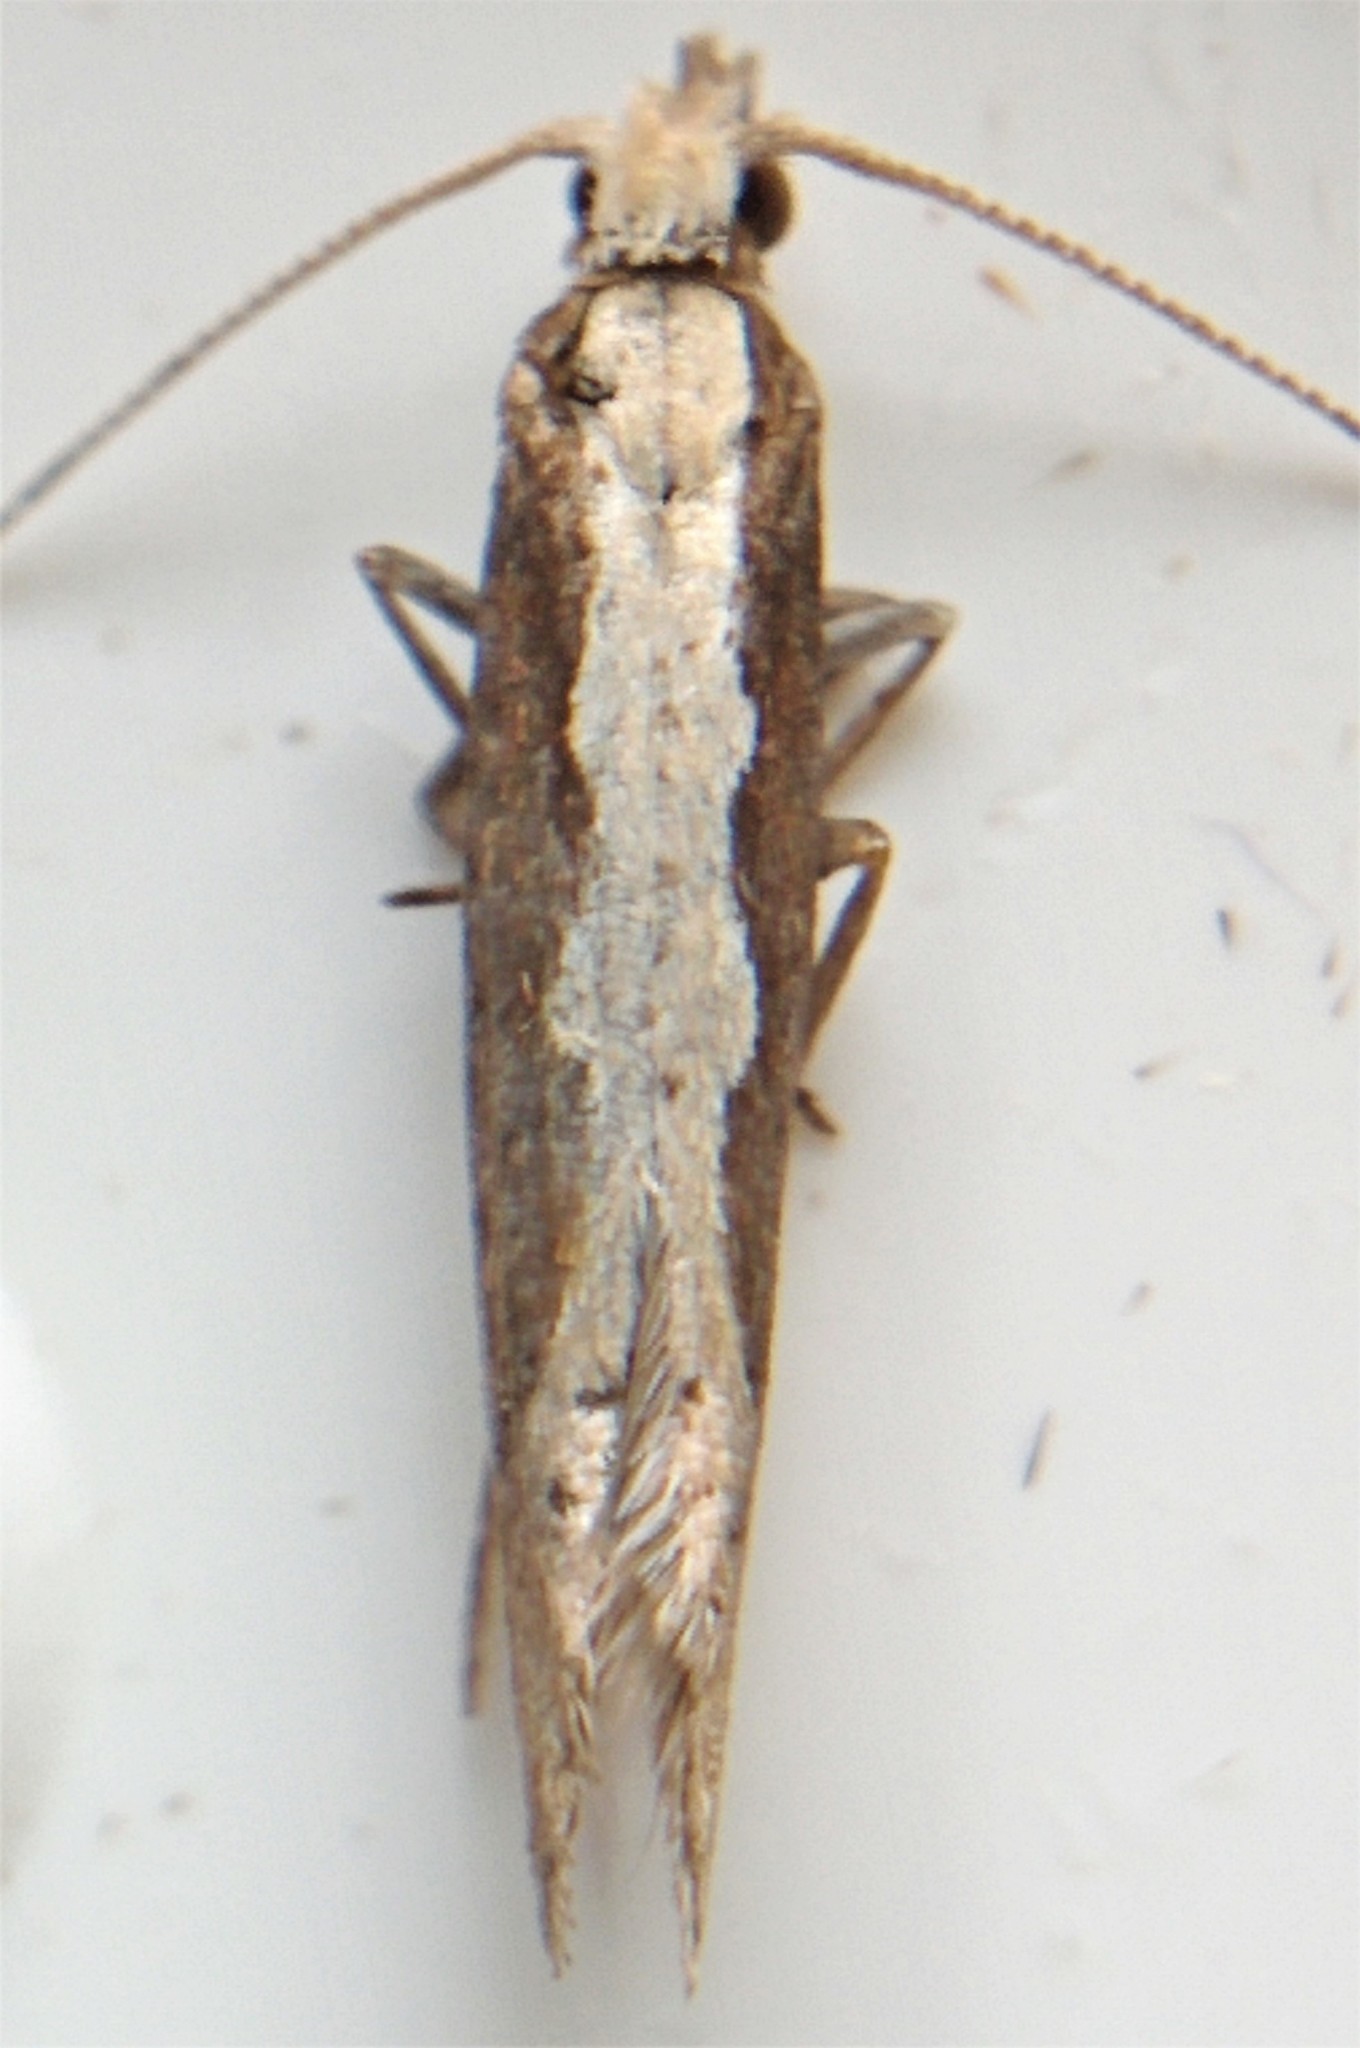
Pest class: diamondback_moth